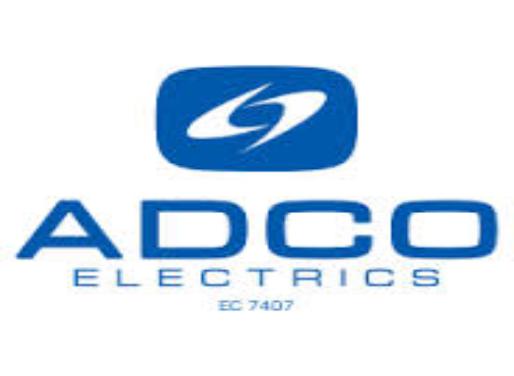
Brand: ADCO
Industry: Necessities